Equestrian at the 1936 Summer Olympics – Individual jumping

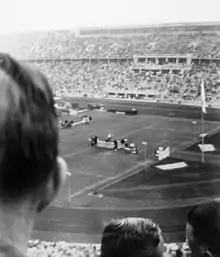
Jumping competition

The individual show jumping in equestrian at the 1936 Olympic Games in Berlin was held at the Olympiastadion (jumping) on 16 August. The competition was also referred to as the "Prix des Nations." There were 54 competitors from 18 nations, with each nation having a team of three riders. The results of the individual event were used for the team jumping event as well. The individual event was won by Kurt Hasse of Germany, the nation's first victory in individual jumping and first medal in the event since 1912. Romania and Hungary each earned their first individual jumping medals, the former with Henri Rang's silver and the latter with József von Platthy's bronze.